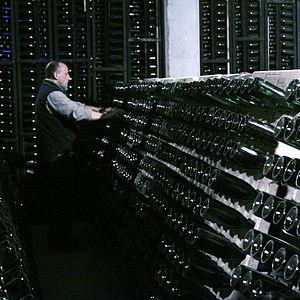
Remuage de bouteilles de vin effervescent
Un vin effervescent est un vin contenant une concentration en dioxyde de carbone gazeux suffisante pour lui conférer, bulles et mousse à l'ouverture de la bouteille et une sensation de picotement une fois en bouche. Il s'oppose ainsi aux vins tranquilles.